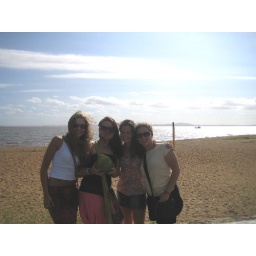
Sipping Coconut water on a beach in the South of Brazil